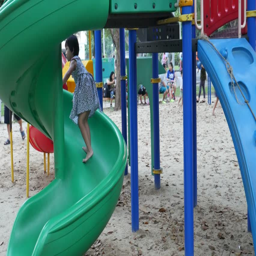
children play in a playground inside a public park .